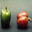
Label: sweet_pepper